Jonathan Clark Rogers

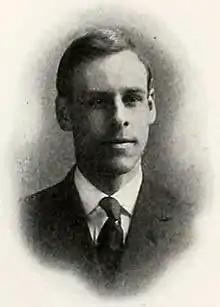
Jonathan Clark Rogers in 1909

Jonathan Clark Rogers (September 7, 1885 – October 24, 1967) was President of the University of Georgia (UGA) in Athens from 1949 until 1950.